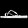
Label: Sandal